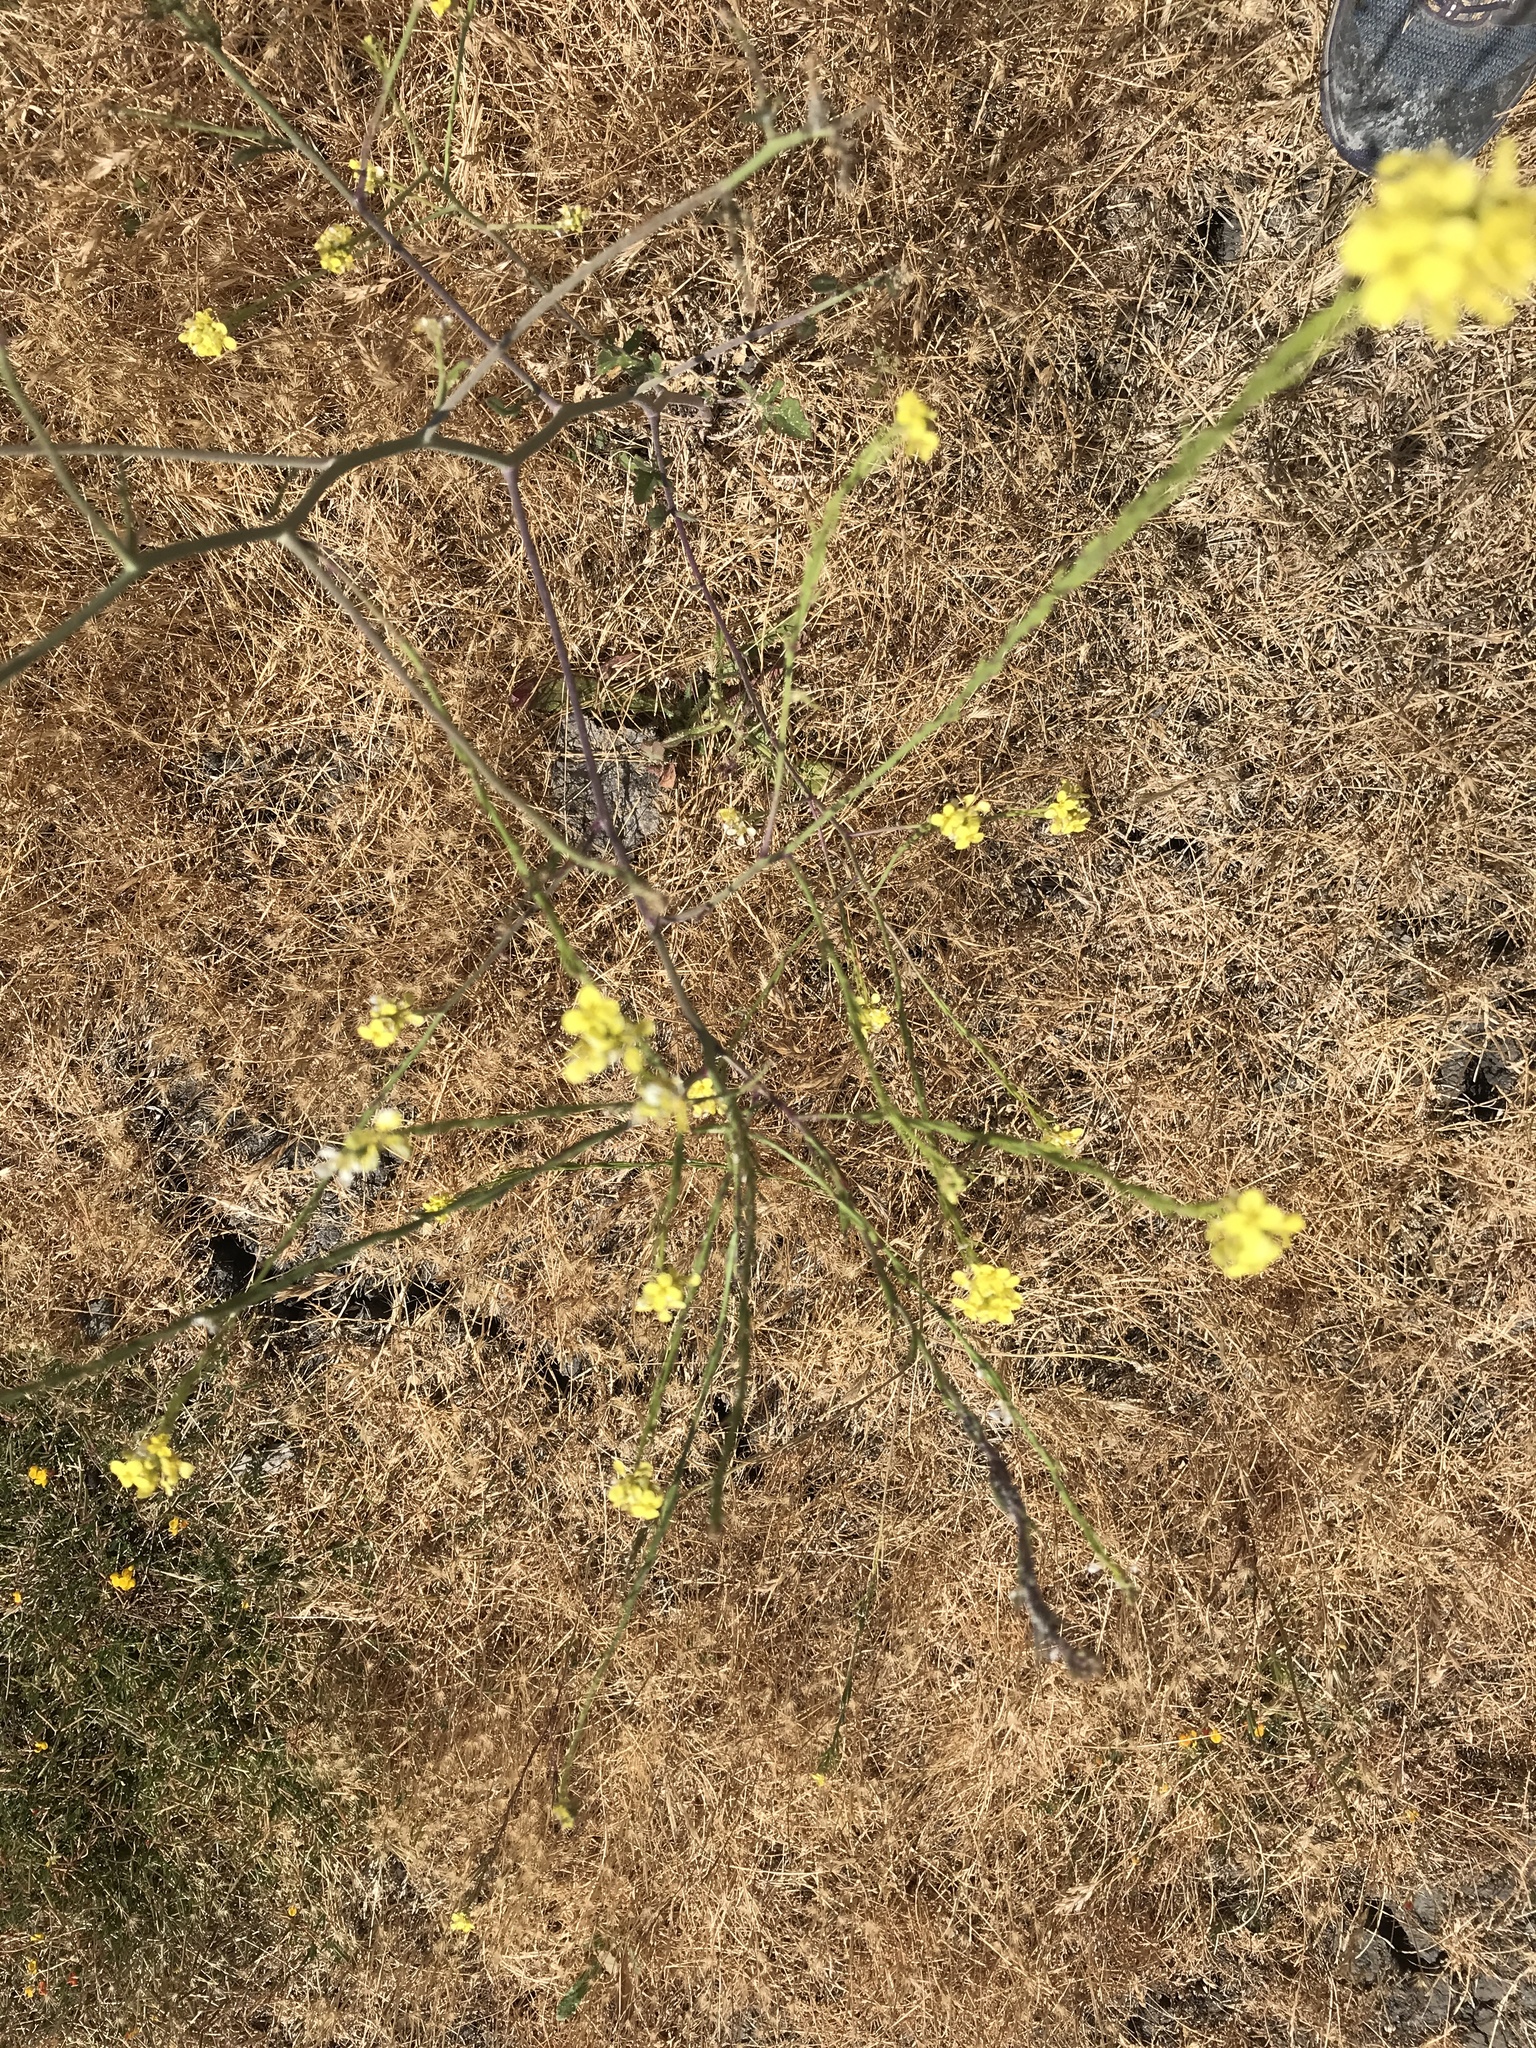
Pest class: cabbage_aphid